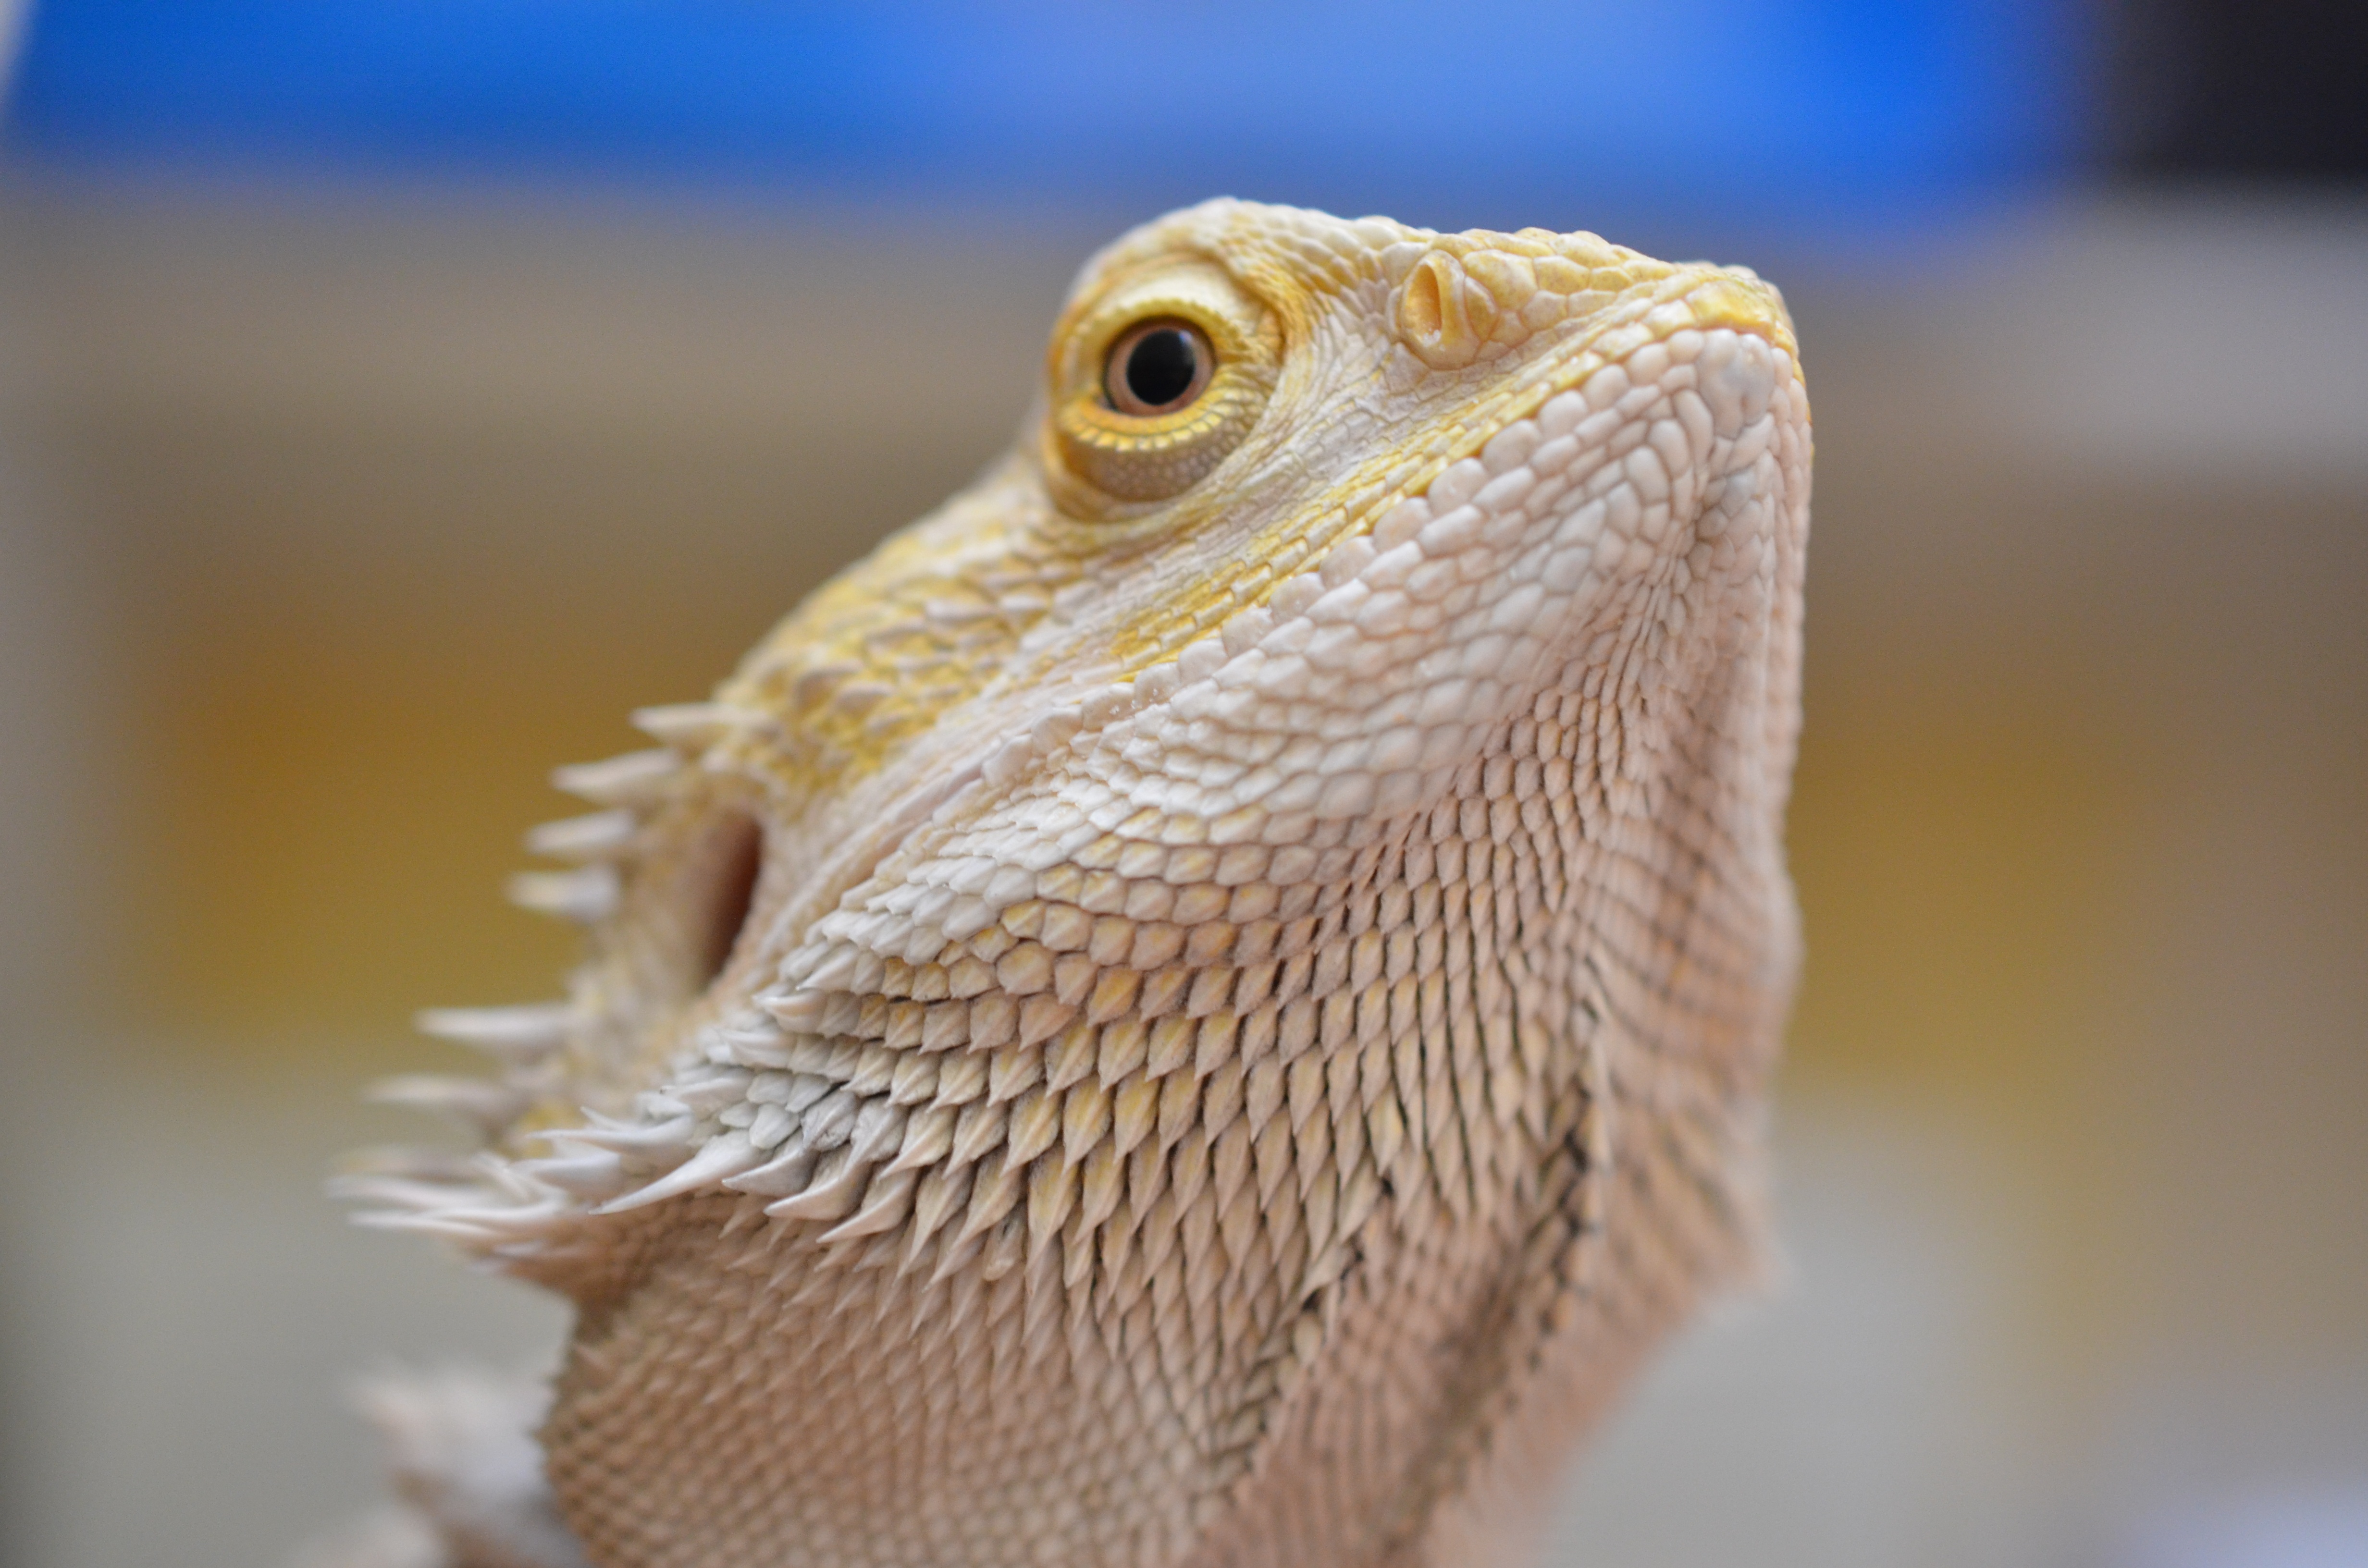
reptile, fauna, lizard, close up, vertebrate, macro photography, bearded, agamidae, agama, scaled reptile